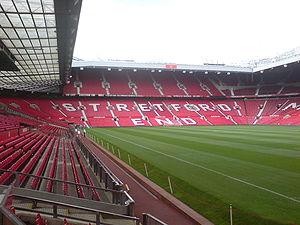
Old Trafford est un stade de football situé dans le comté du Grand Manchester, en Angleterre.
La Stretford End, officiellement nommée tribune Ouest, est la tribune de côté ouest du stade d'Old Trafford, le stade de Manchester United. La tribune a pris le nom de la ville voisine Stretford. La tribune est divisée en deux niveaux, et a un toit en porte-à-faux comme les autres tribunes du stade.
Le championnat d'Angleterre de football est la plus importante compétition de football en Angleterre. Lancée en 1888 par la The Football Association sous le nom de Football League, la compétition laisse place en 1992 à la Premier League, transformée en Barclays Premier League de 2004 à 2016 avant de reprendre son appellation précédente.